List of female nominators for the Nobel Prize

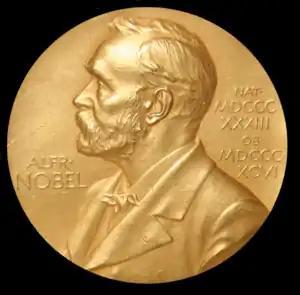
The Nobel Prize medal received by the laureates

The Nobel Prize is a set of five different prizes that, according to its benefactor Alfred Nobel in his 1895 will, must be awarded "to those who, during the preceding year, have conferred the greatest benefit to humankind". The five prizes are awarded in the fields of Physics, Chemistry, Physiology or Medicine, Literature, and Peace.